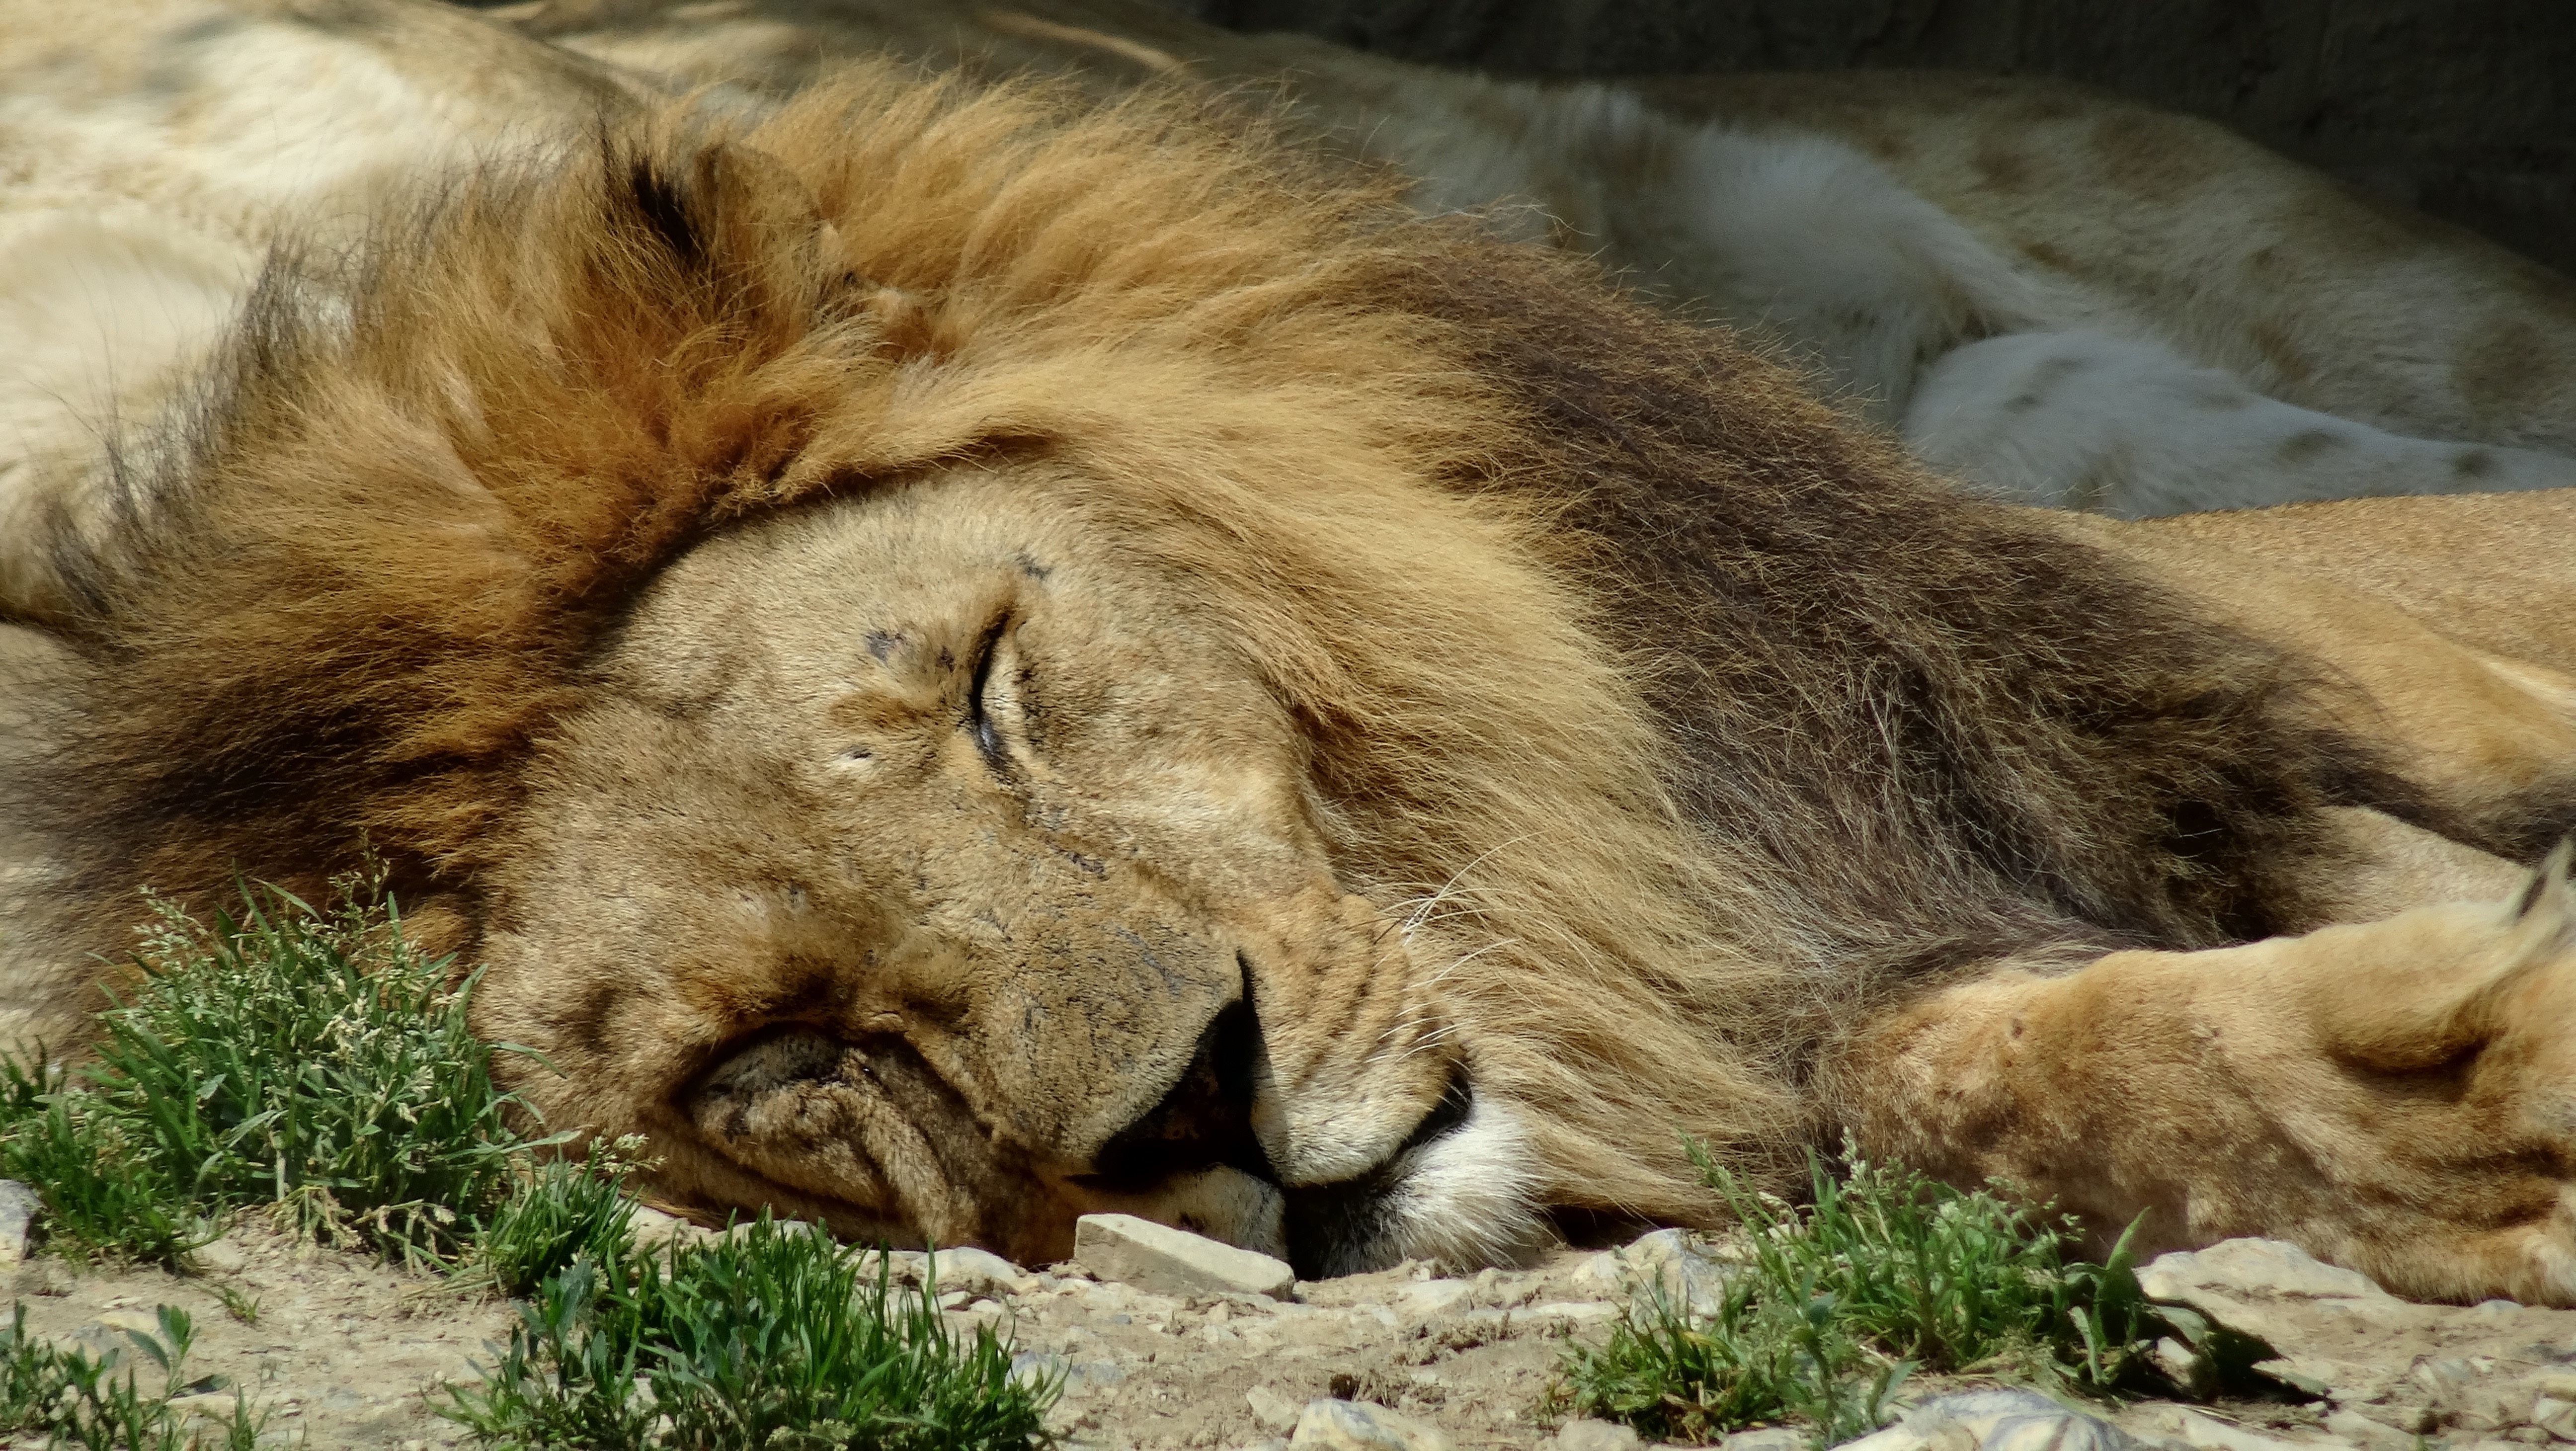
wildlife, zoo, mammal, mane, fauna, lion, animals, safari, big cats, cat like mammal, dog breed group